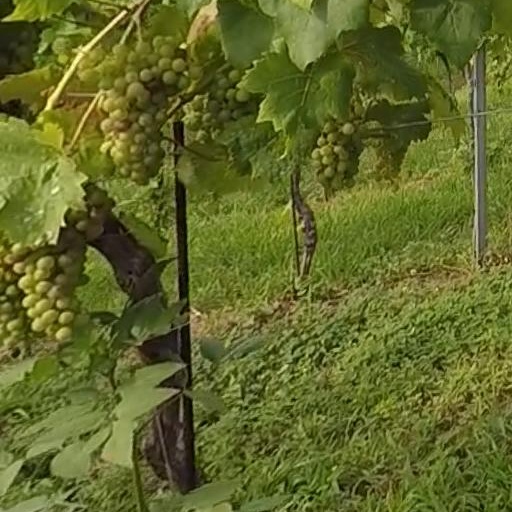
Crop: grape